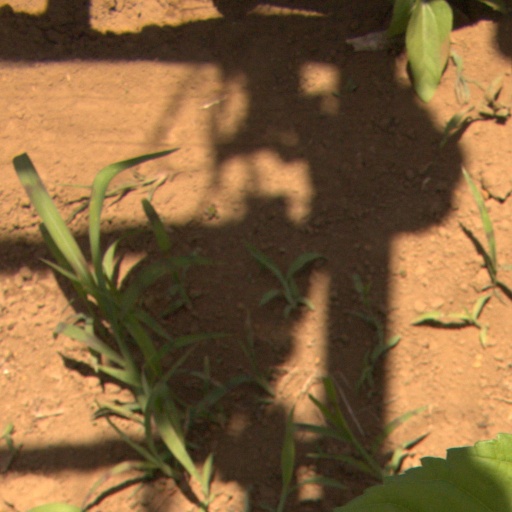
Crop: Jerusalem artichoke